Neil Turbin

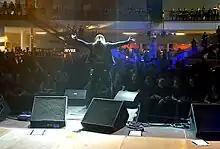
Neil Turbin Live Rocktower Germany 2009

In 2015, the band performed at NAMM Metal Jam and Neil and Michael's Metal Jam, with Michael Angelo Batio joining the band on guitar at The Slidebar in Fullerton, California.